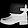
Label: Ankle boot